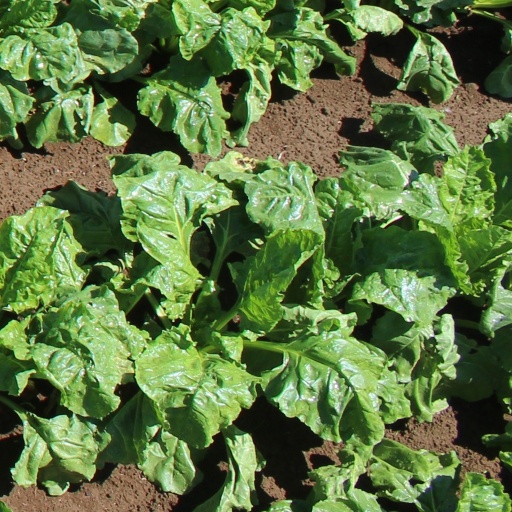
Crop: sugar beet